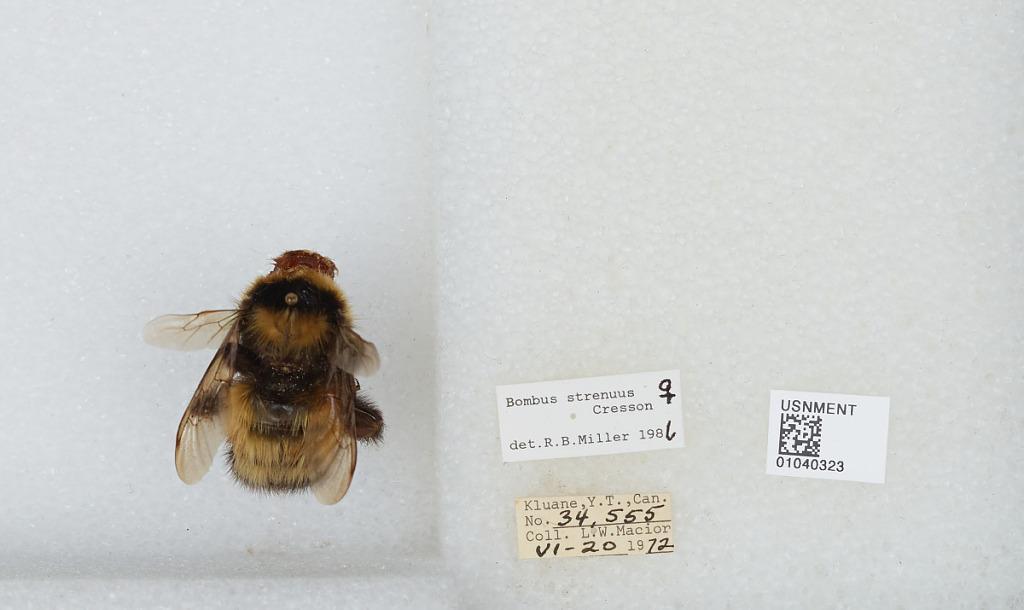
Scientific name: Bombus (Alpinobombus) neoboreus Sladen
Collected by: L. Macior
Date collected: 1972-6-20
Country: Canada
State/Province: Yukon Territory
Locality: Kluane
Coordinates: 60.75, -139.5
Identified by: Miller, R. B.